Cecelia Ahern

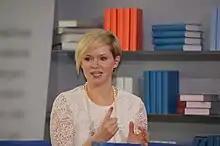
Ahern being interviewed during the 2011 Frankfurt Book Fair

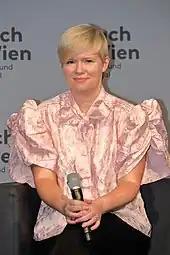
Cecelia Ahern at Buch Wien 2022

In 2002, when Ahern was twenty-one, she wrote her first novel, "PS, I Love You". Published in 2004, it was the number 1 bestseller in Ireland (for 19 weeks), the United Kingdom, U.S., Germany and the Netherlands. It is sold in over forty countries. The book was adapted as a motion picture directed by Richard LaGravenese and starring Hilary Swank and Gerard Butler. It was released in the United States on 21 December 2007.